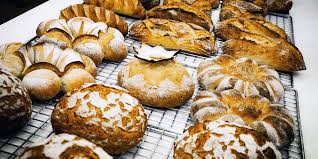
Waste category: biological